Describe the emotion expressed in this image:  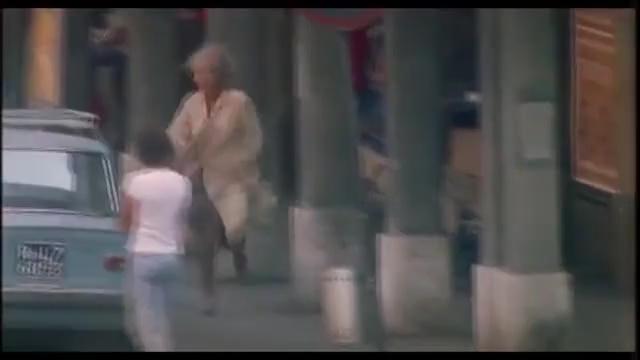
This person displays Pain, valence and arousal with low intensity.